Quoits

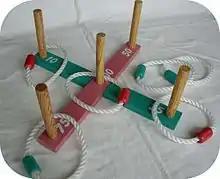
Typical set of garden quoits

This version of the game exists largely as a form of recreation, or as a game of skill found typically at fairgrounds and village fetes.